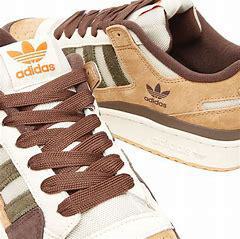
Brand: Adidas
Model: Forum Cl